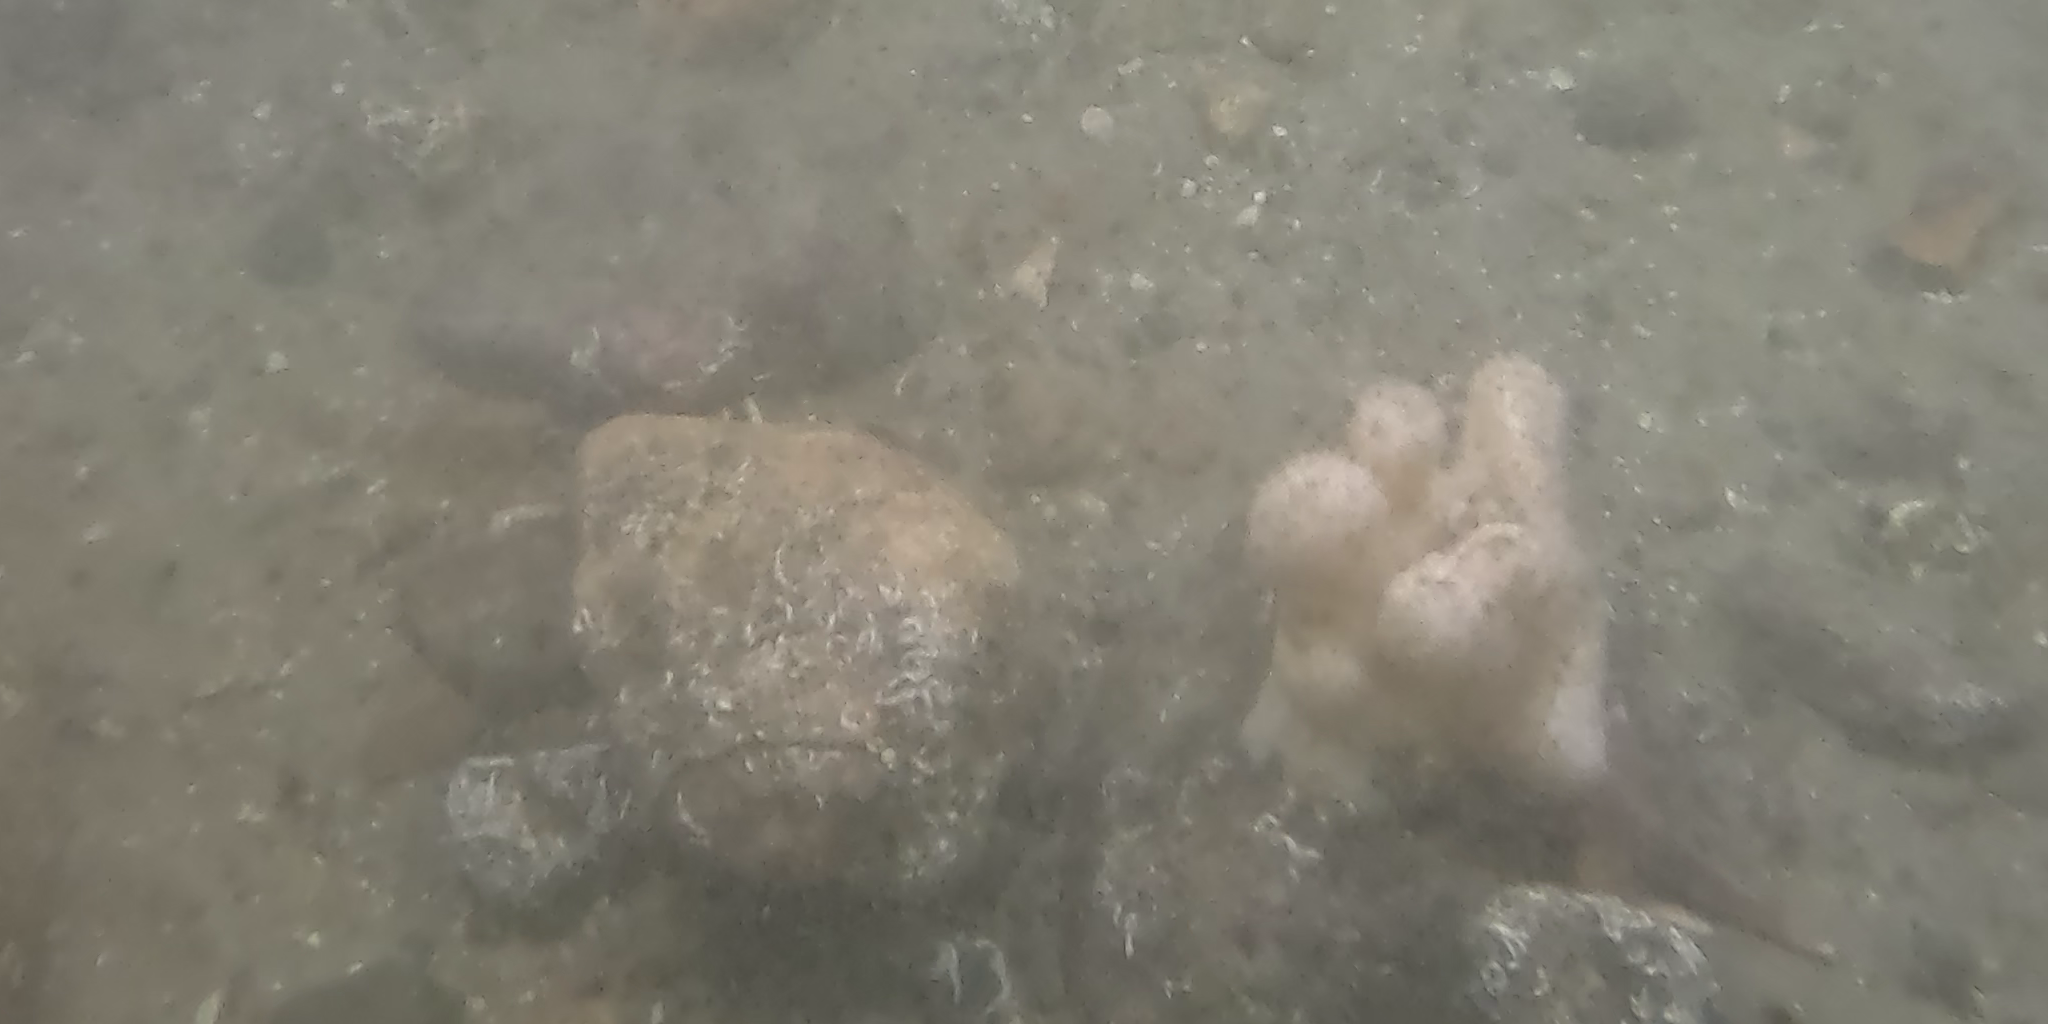
Seabed habitat: stone